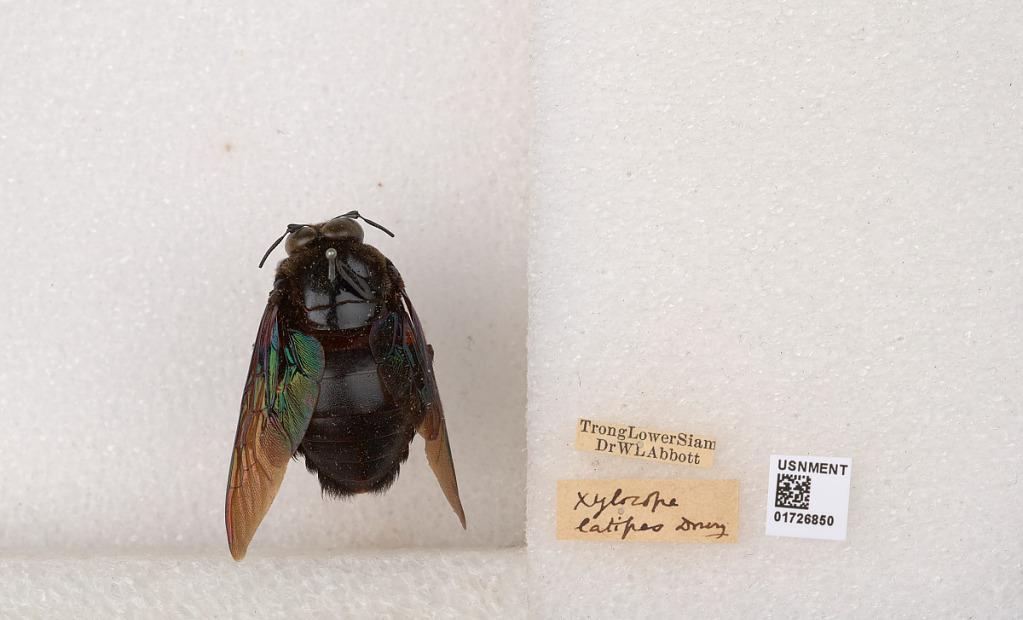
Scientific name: Xylocopa (Mesotrichia) latipes (Drury)
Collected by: W. Abbott
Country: Thailand
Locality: Trong